London Necropolis Railway

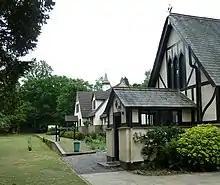
Gabled building with a railway platform behind it.

Following the 1947 nationalisation of Britain's railways, the use of the railway to transport coffins to Brookwood went into steep decline. New operating procedures required that coffins be carried in a separate carriage from other cargo; as regular services to Brookwood station used electric multiple unit trains which did not have goods vans, coffins for Brookwood had to be shipped to Woking and then carried by road for the last part of the journey, or a special train had to be chartered. The last railway funeral to be carried by British Rail anywhere was that of Lord Mountbatten in September 1979, and from 28 March 1988 British Rail formally ceased to carry coffins altogether. Since Mountbatten, the only railway funeral to be held in the United Kingdom has been that of former National Union of Rail, Maritime and Transport Workers General Secretary Jimmy Knapp, carried from London to Kilmarnock for burial in August 2001.